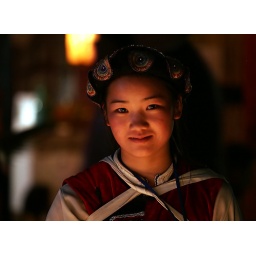
A lovely girl selling floating candles to tourists in Sifang Square, Dali town. Taken in the candle light.